Elphin, County Roscommon

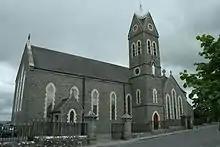
Elphin Church

After the Reformation Elphin continued as the centre of a bishopric. A new bishop's residence was built in the 1720s to the central block and flanking pavilions plan that is very common in Irish country houses of this period. The main block of the bishop's house was destroyed by fire early in the 20th century and was subsequently demolished, but the ruins of the pavilions survive together with the curtain walls that linked them to the main house.